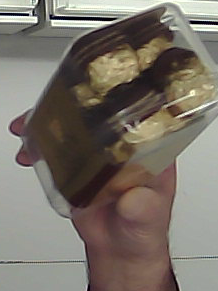
Product: rocher_chocolate